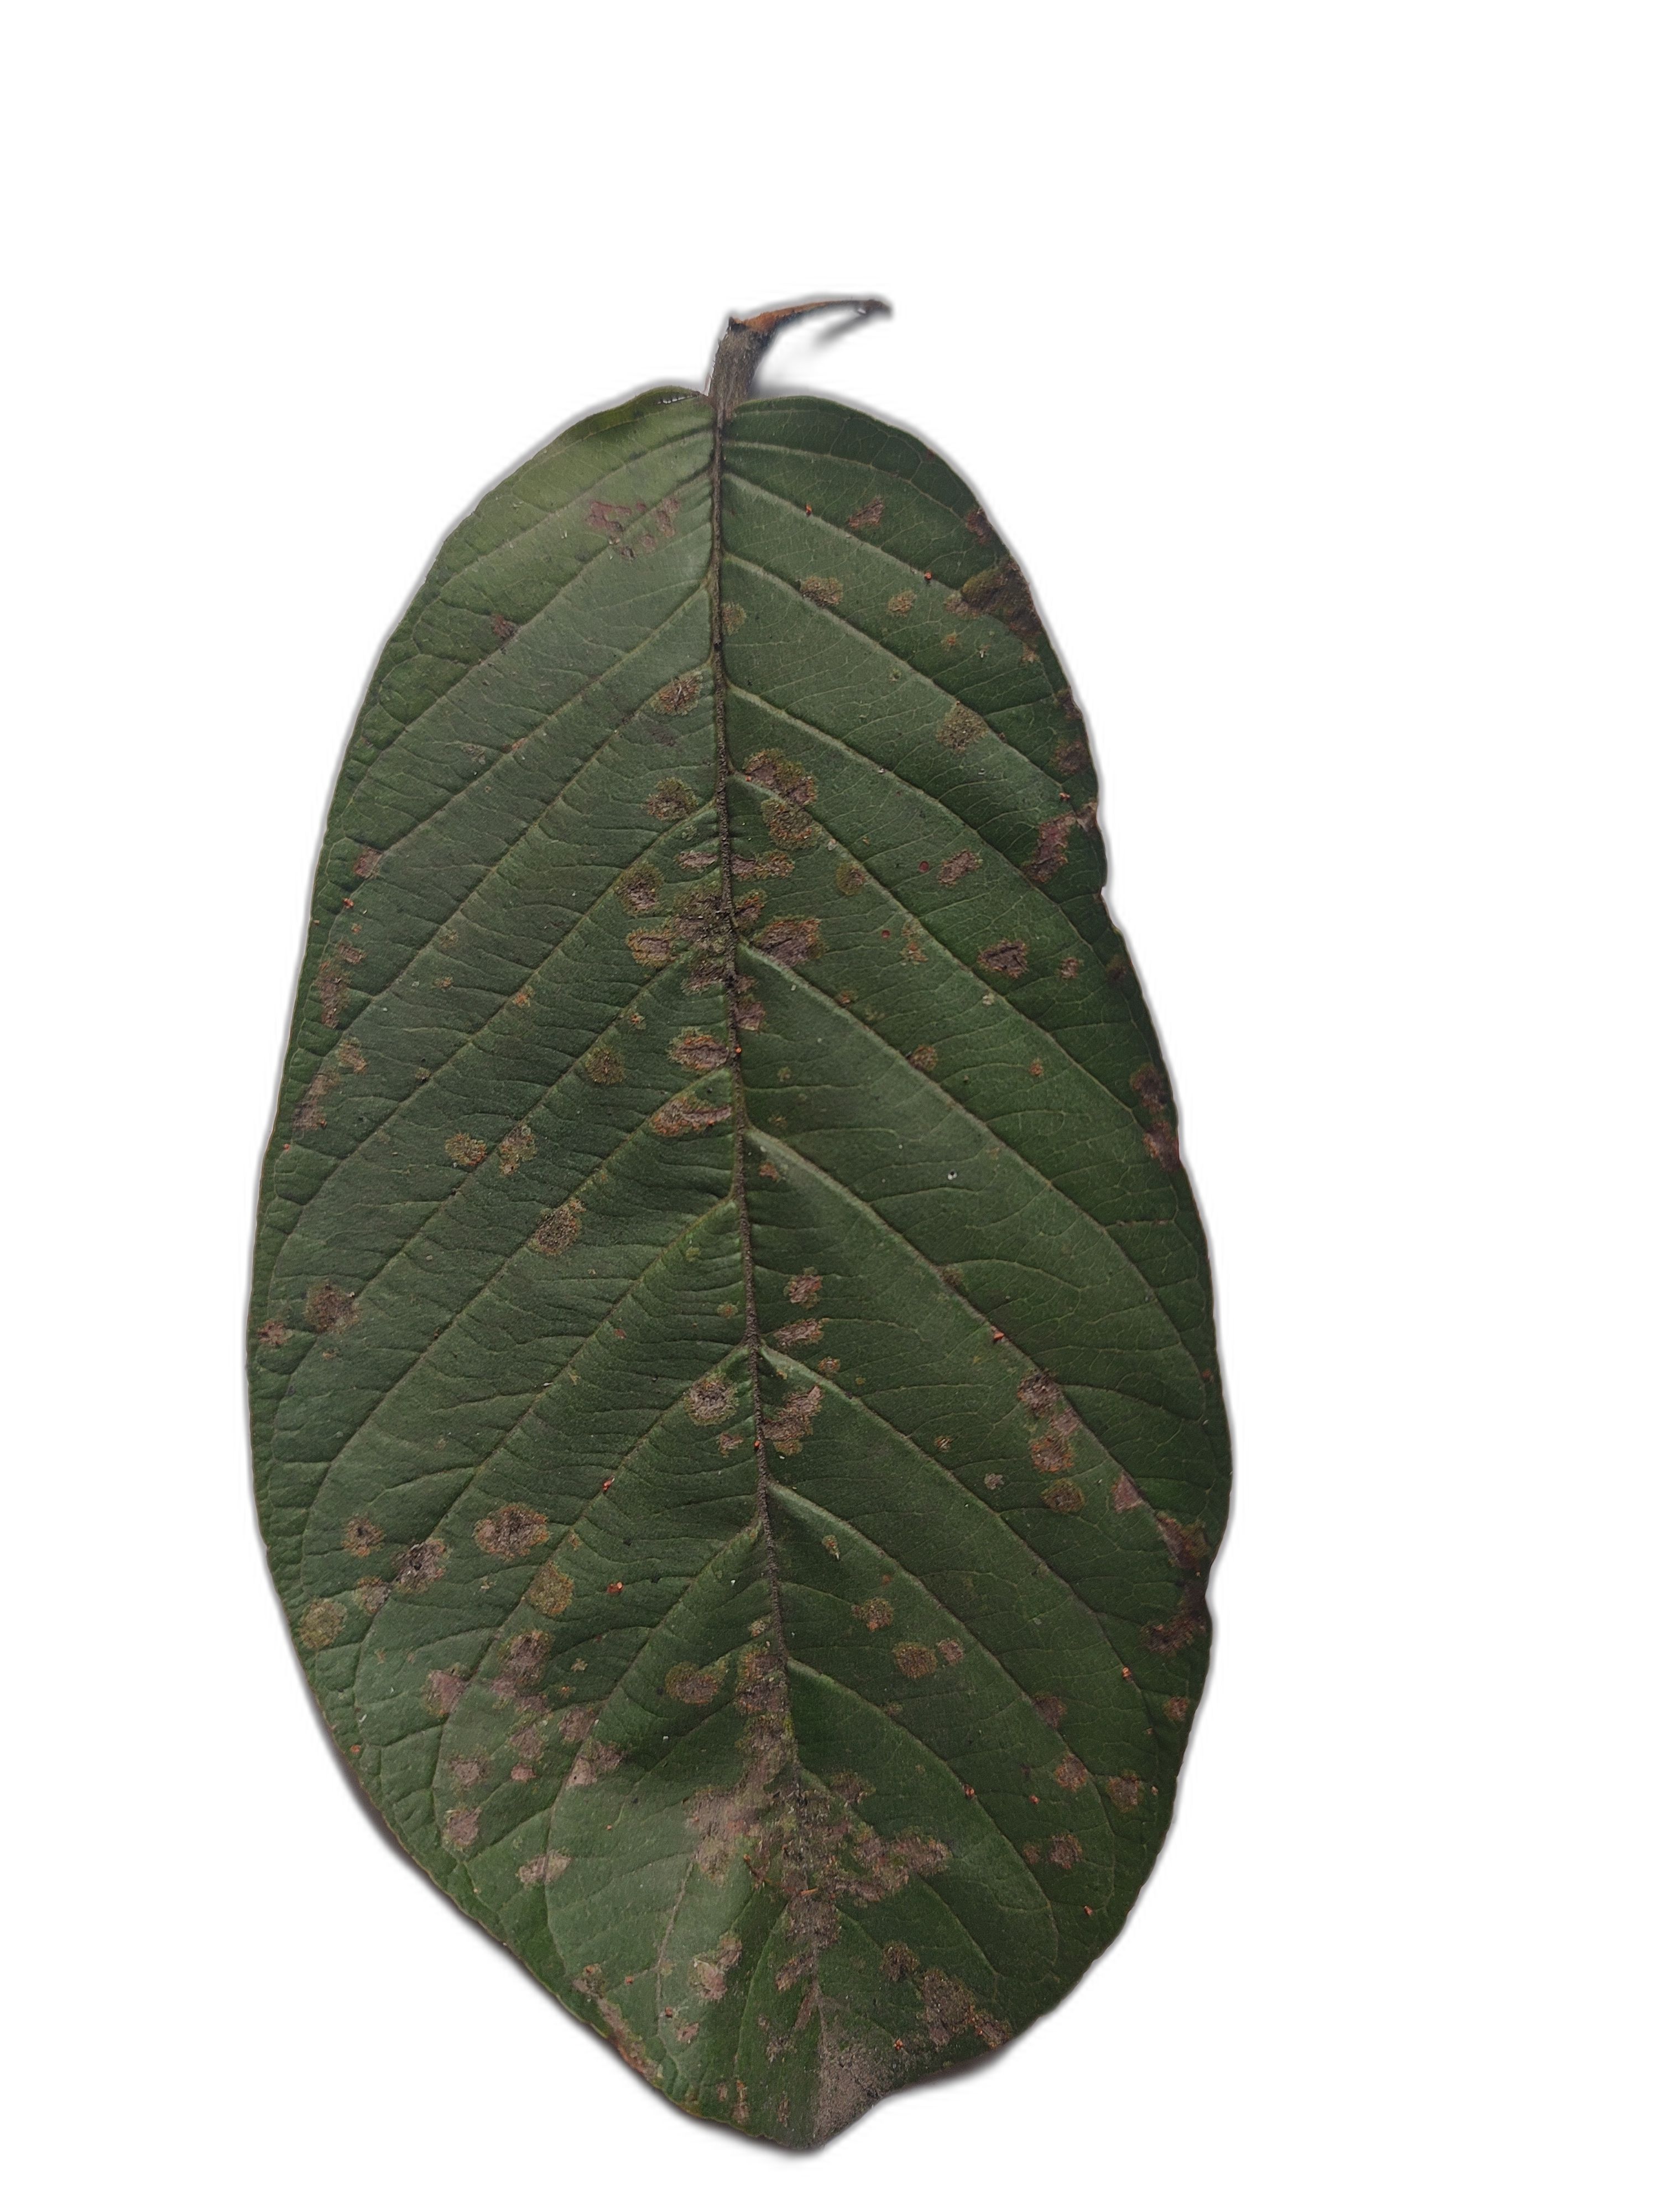
Plant part: leaf
Disease: Anthracnose